Osha (A Song of Ice and Fire)

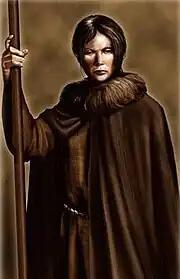
A portrait of Osha by Roman Papsuev, as described in "A Game of Thrones" (1996).

Osha is a wildling spearwife from Beyond the Wall who was once loyal to Mance Rayder and his cause. Once the Others made their return, Osha and a band of wildlings passed the Wall with the help of two Night's Watch deserters. Initially an antagonist to Bran and Robb Stark, she was proven otherwise for her good behavior during her time as a prisoner of Winterfell. For her appearance, she is described as tall, lean, and shaggy-haired, while her personality is characterized as bitter, sarcastic, and charming.